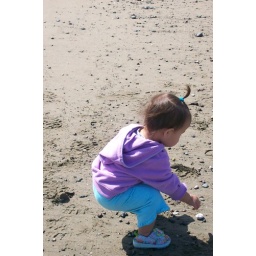
There were beautiful stones all over the beach